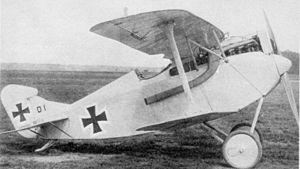
L'AEG D.I est un biplan de chasse monoplace conçu par la firme allemande AEG pendant la Première Guerre mondiale. Il ne fut jamais produit en série.